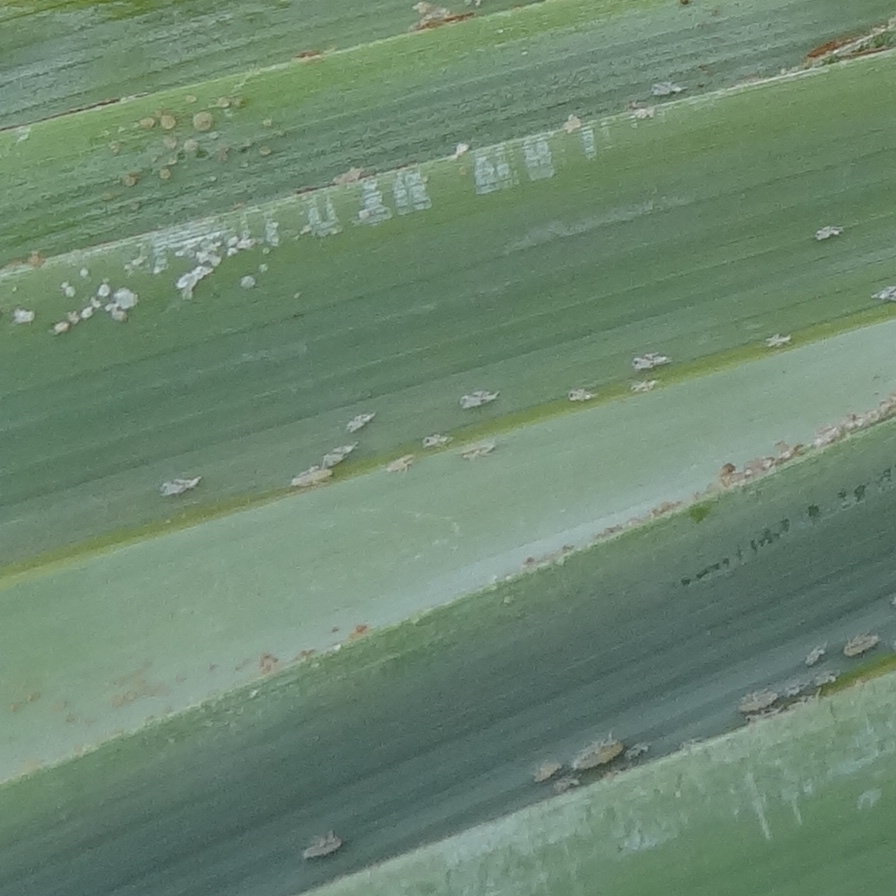
Label: Dubas